Girilambone, New South Wales

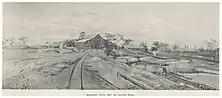

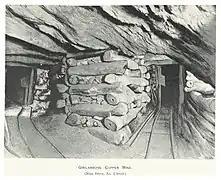

In early 1880, mining commenced on a small scale at the Girilambone Copper Mine—3 km west of Girilambone—and in 1881 a reverberatory smelter was built. Giriambone was initially founded as a privately owned mining town. In late 1880, a 100-acre block, east of the copper mine and adjacent to the planned railway line, was surveyed and the plan of a private subdivision of it was made. This land is on the western side of the railway line, and two of its streets are the modern-day Sydney Road—then 'Great Northern Road'—and Railway Road. Girilambone originally developed on this land, which was also the site of the first school, which opened in 1882. Other streets of the private town were, Girilambone, Louisa, Oxide, Carbonate, Malachite and Suphate Streets, Australia Parade, and the incongruously-named Rue d'Enfer (named after a former street of Paris).